Filip Krušlin

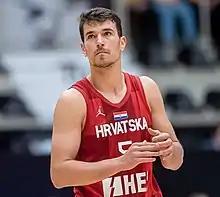
Krušlin with Croatia in 2022

Filip Krušlin (born March 18, 1989) is a Croatian professional basketball player who last played for SIG Strasbourg of the French LNB Pro A. Standing at 1.98 m, he plays at the shooting guard position.